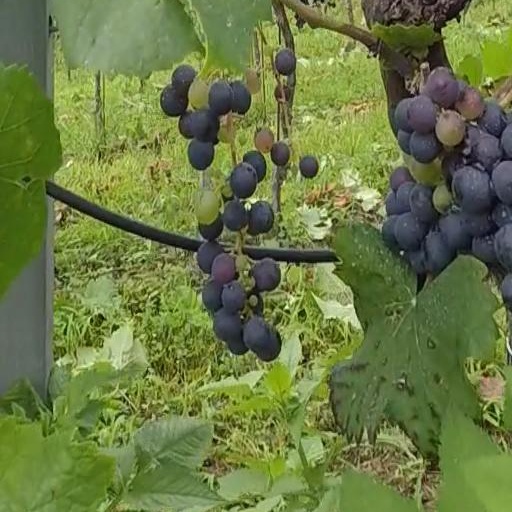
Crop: grape